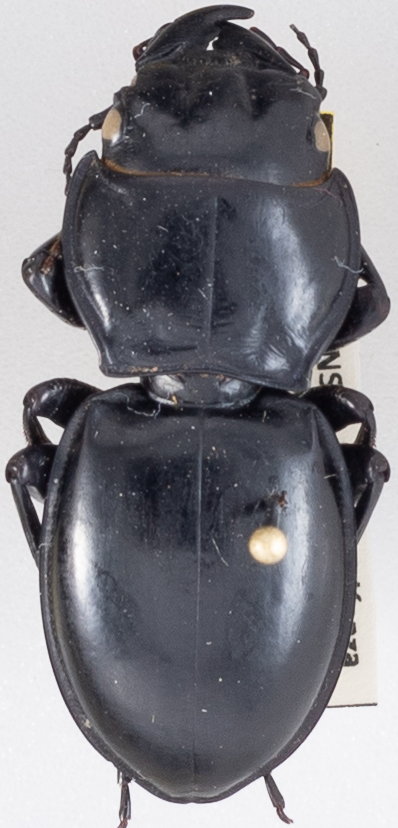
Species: Pasimachus californicus
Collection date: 2022-08-29
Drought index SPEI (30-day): -1.28
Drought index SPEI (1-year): -0.144
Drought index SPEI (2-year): -0.1